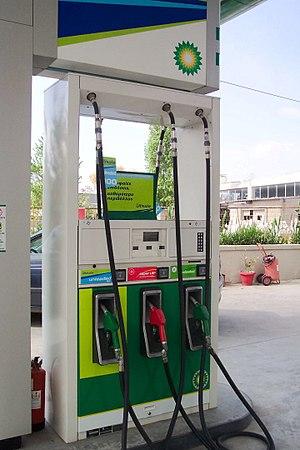
Un distributeur d'essence est un appareil qui sert à distribuer des carburants liquides à des véhicules dotés d'un moteur à combustion interne. Il est doté d'au moins un pistolet de distribution, une pompe, un afficheur de volume et un afficheur indiquant le prix à payer. L'appareil peut distribuer de l'essence, du pétrole, du diesel, du CNV ou CNG, du CGH2, du HCNG, du GPL, du LH2, de l'éthanol, du biocarburant ou du kérosène. Moins commun, le terme distributeur de carburant est plus approprié, puisque l'appareil peut distribuer plusieurs types de carburants.